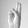
ASL letter: U